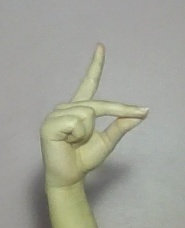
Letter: ta